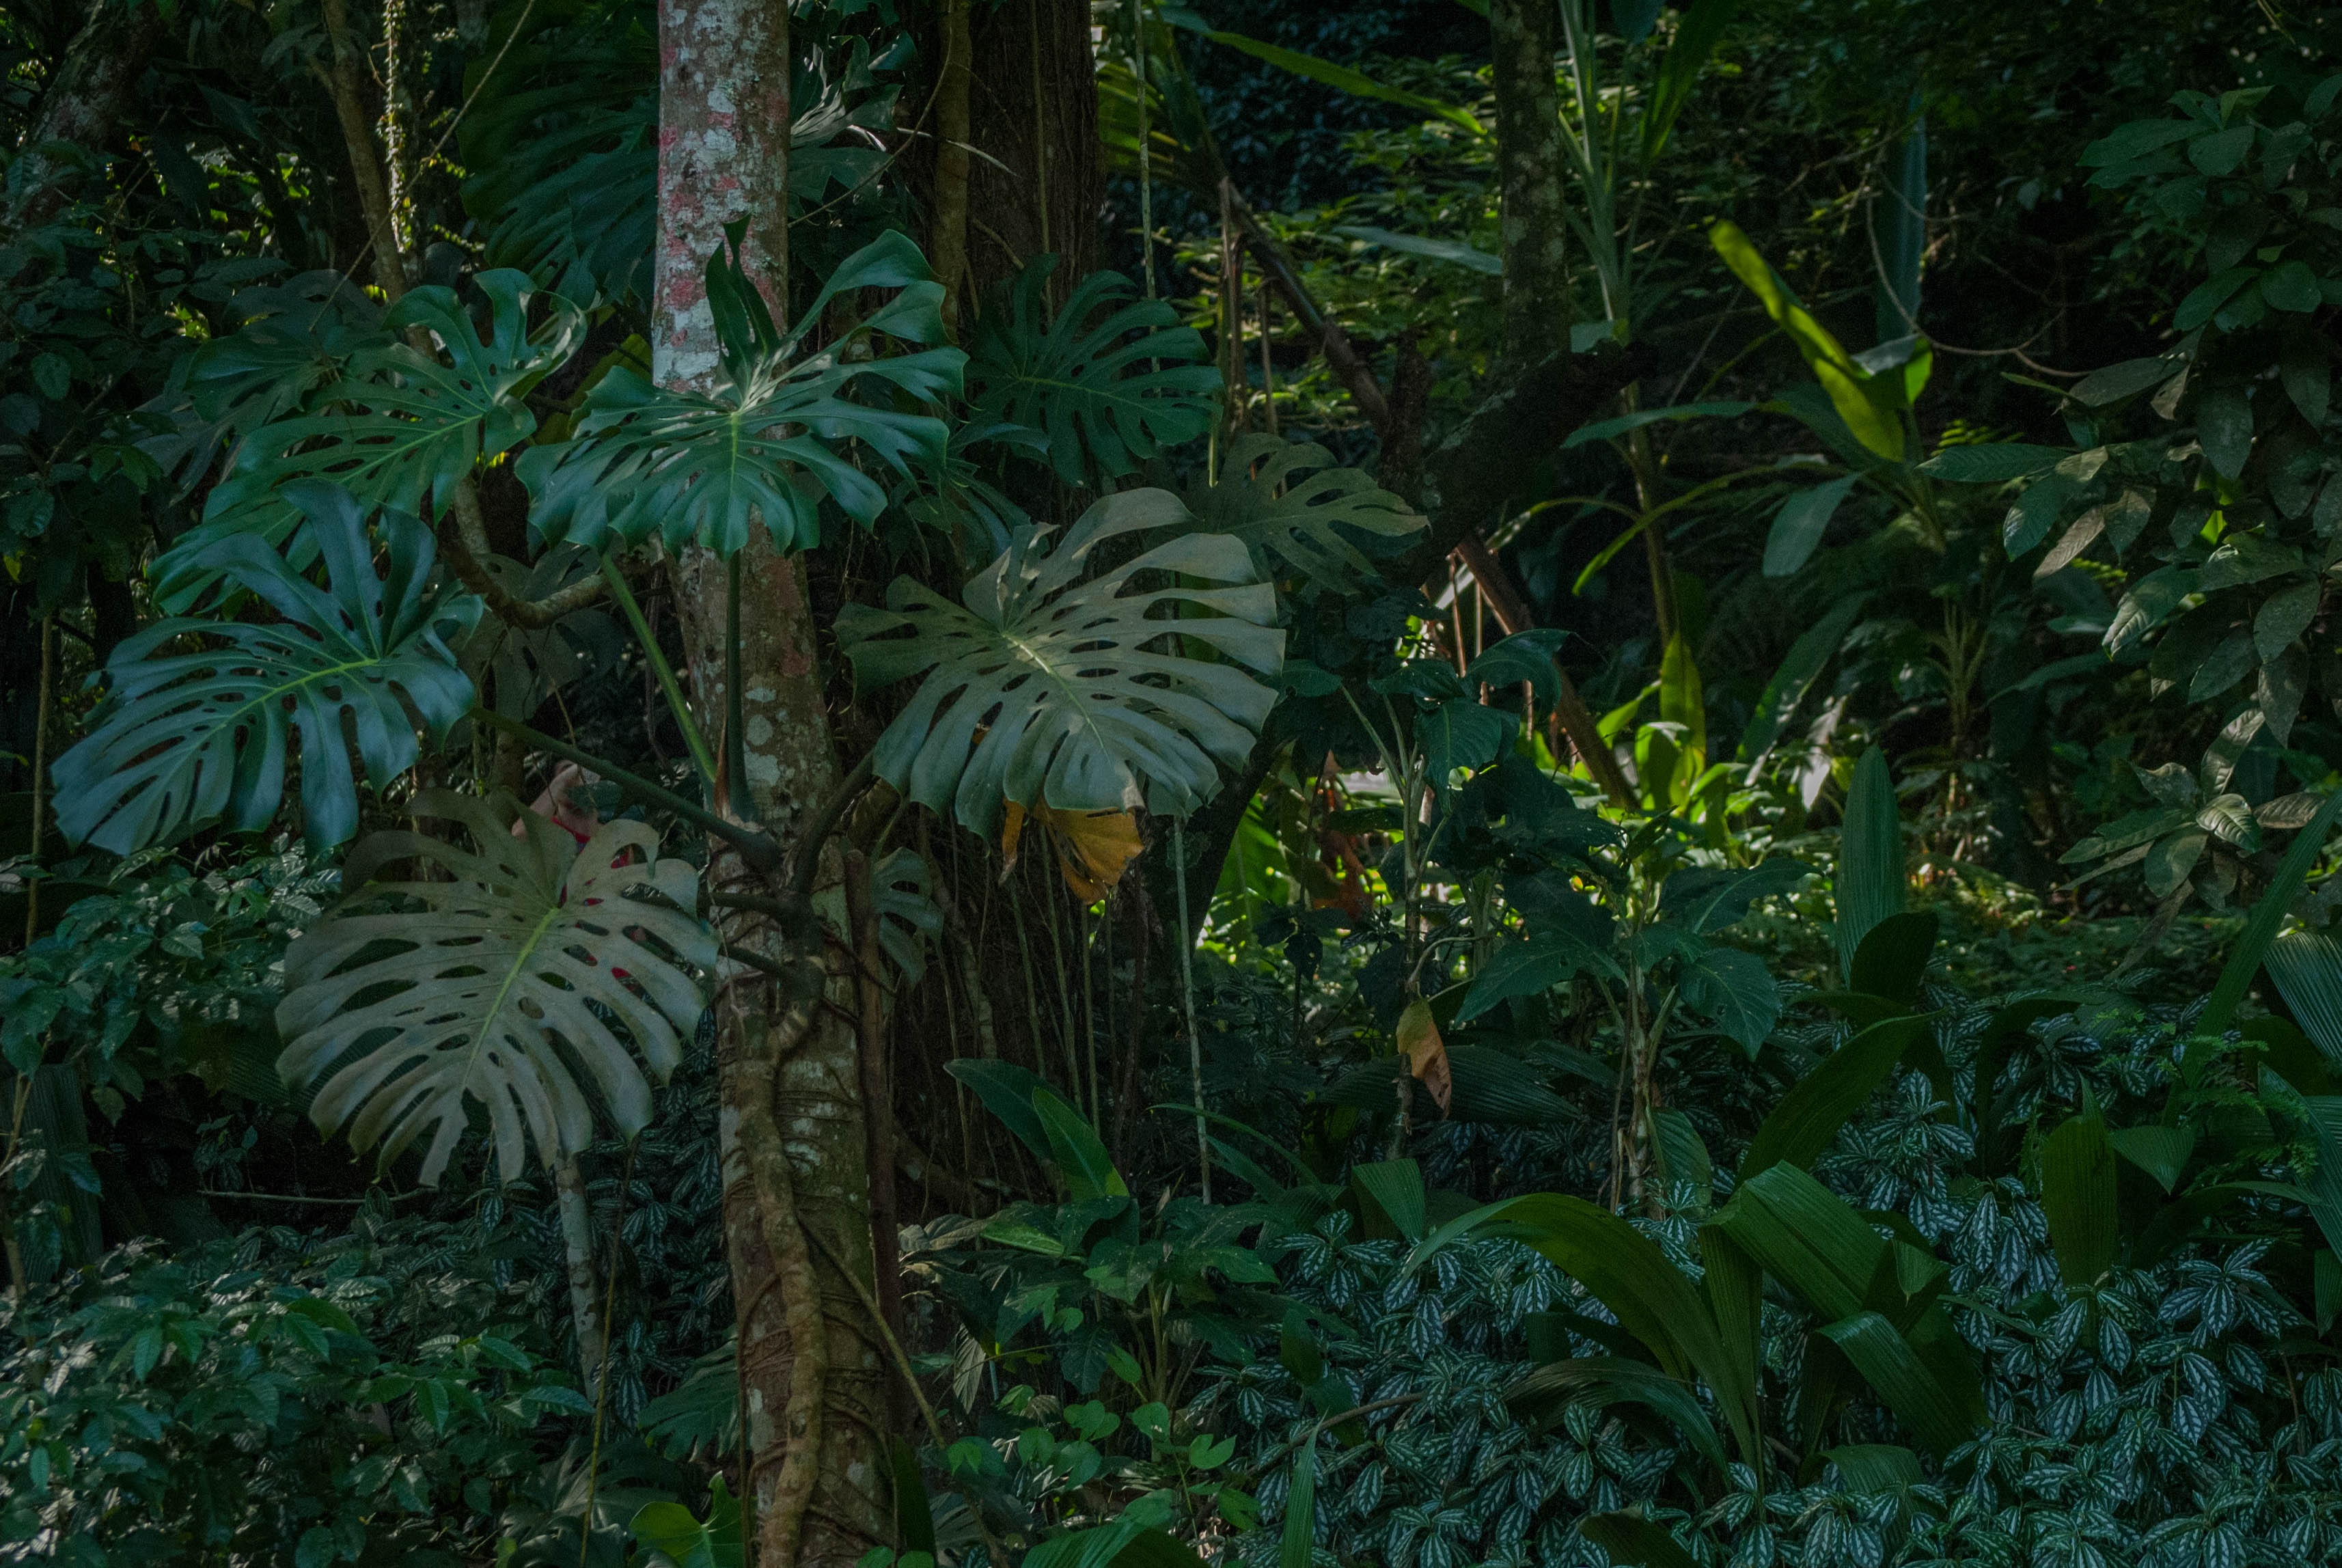
tree, nature, forest, plant, sunlight, leaf, flower, green, jungle, botany, garden, flora, rio de janeiro, vegetation, rainforest, woodland, habitat, tropics, ecosystem, old growth forest, natural environment, land plant, arecales, tijuca